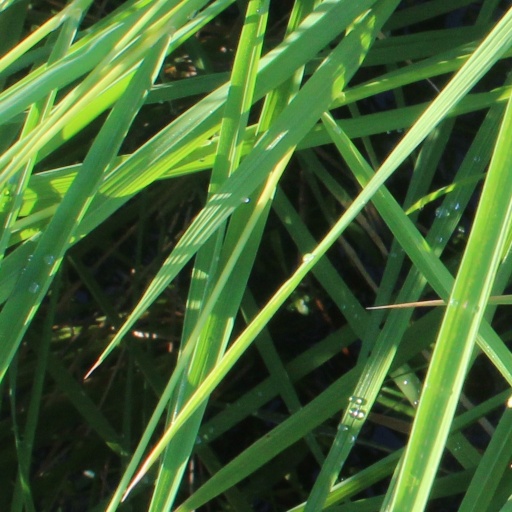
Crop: rice